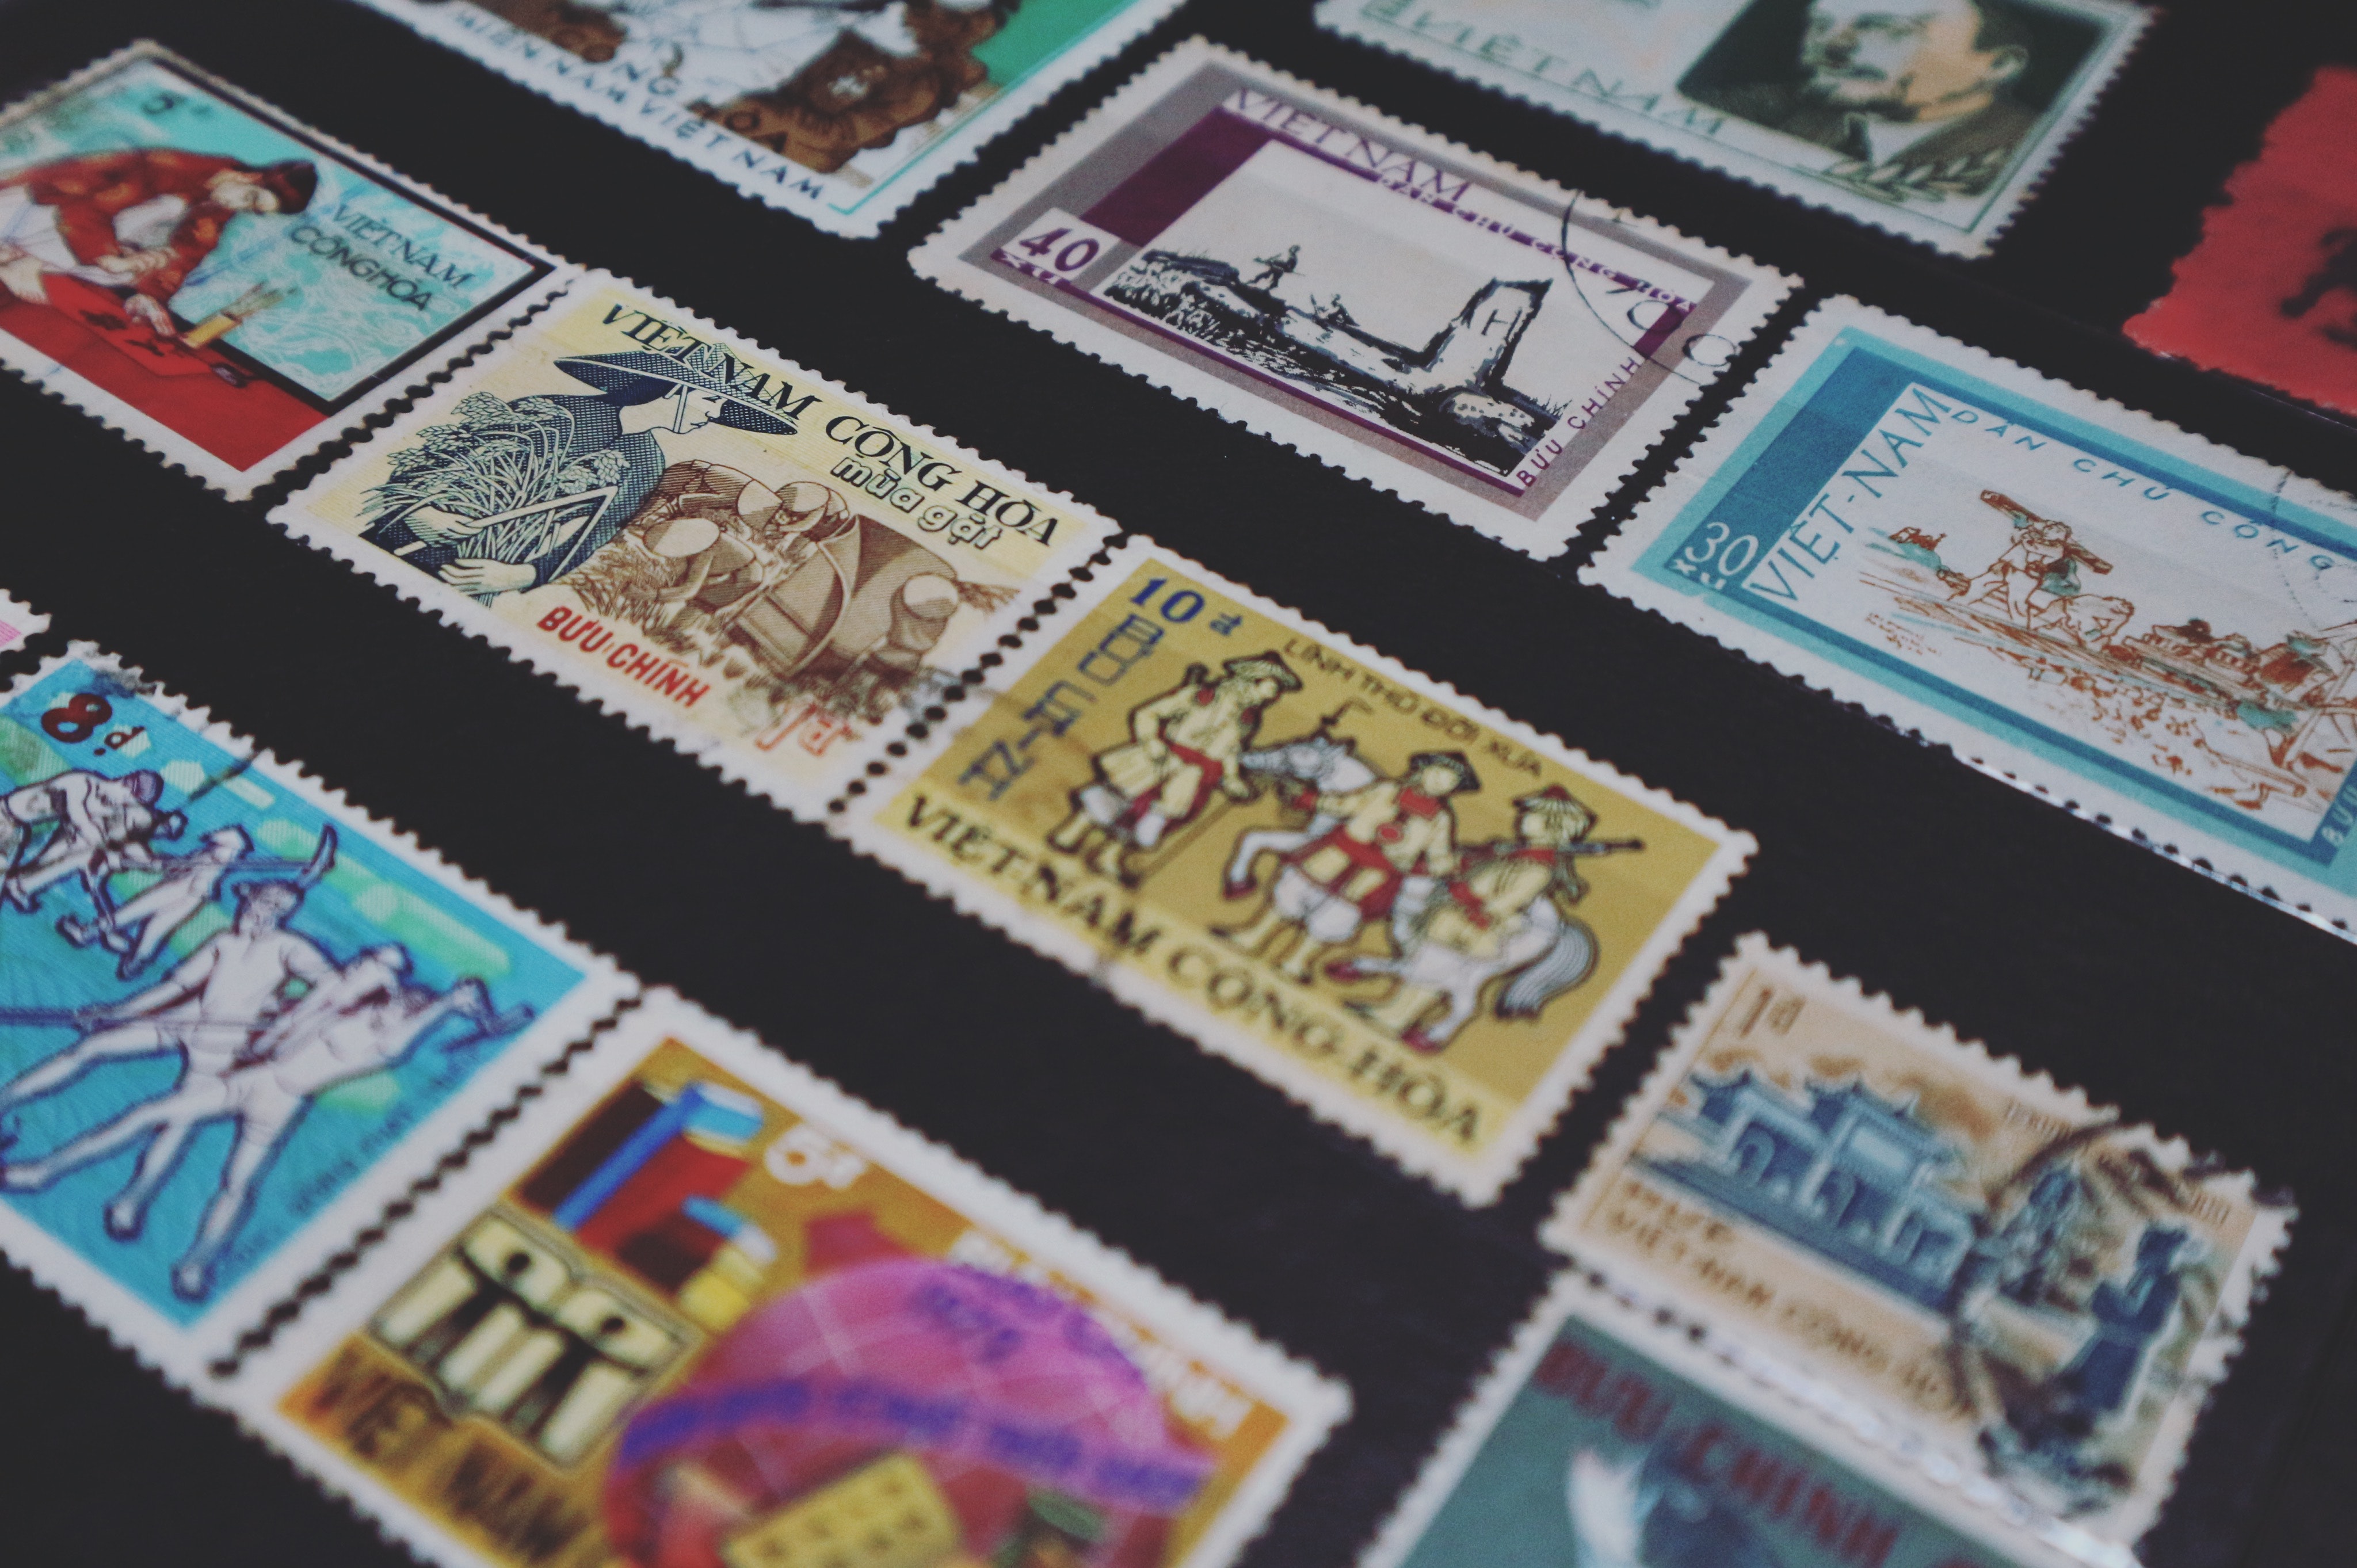
postage stamp, pattern, textile, collection, collectable